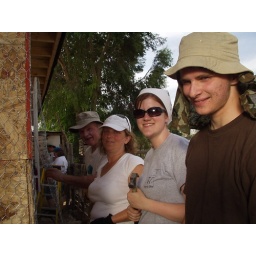
Covering the whole exterior of the house in chicken wire so stucco would attatch to it later.